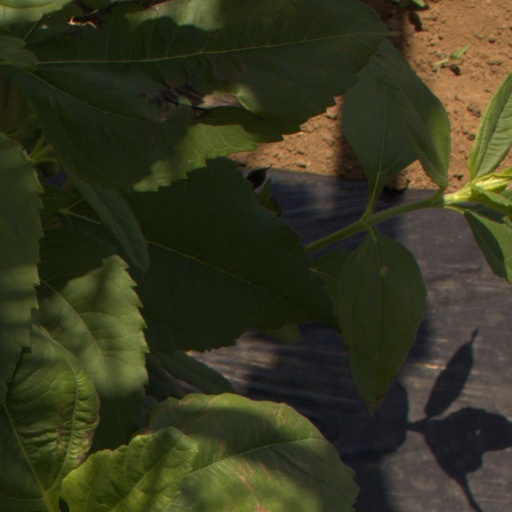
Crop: Jerusalem artichoke